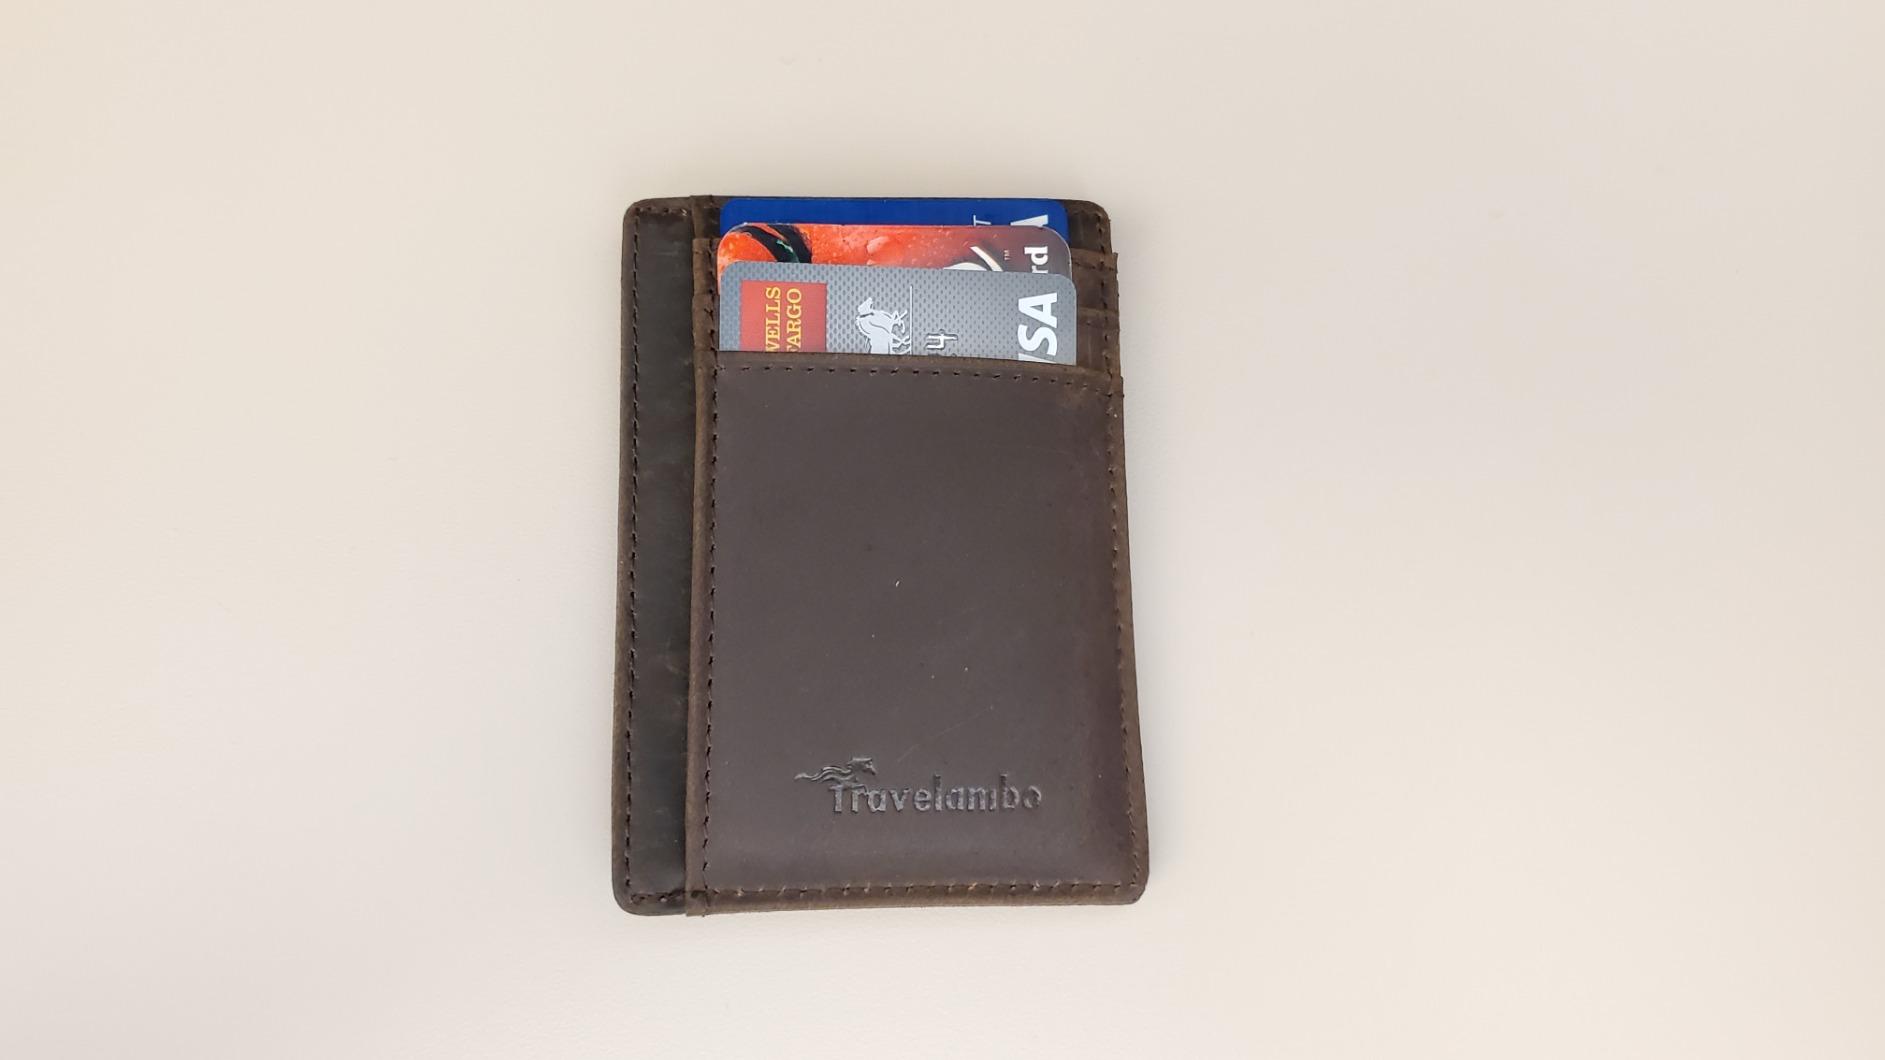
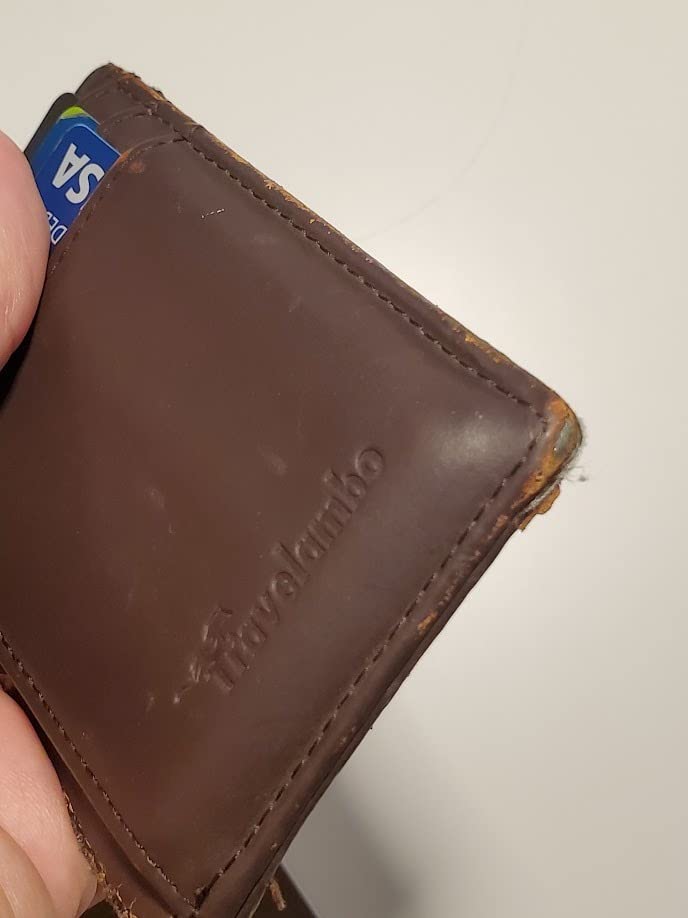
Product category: accessories_wallet
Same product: yes